Live Nude Girls

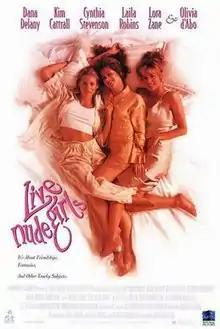
Theatrical release poster

Live Nude Girls is a 1995 American comedy film featuring Dana Delany, Kim Cattrall, Cynthia Stevenson, Laila Robins, Lora Zane and Olivia d'Abo. The film writer and director Julianna Lavin (in her directorial debut) plays the role of a minor character.